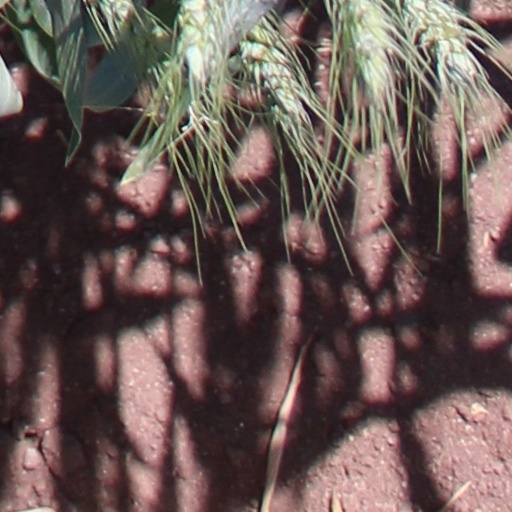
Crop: wheat